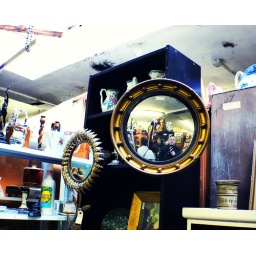
self portrait in a flea market mirror